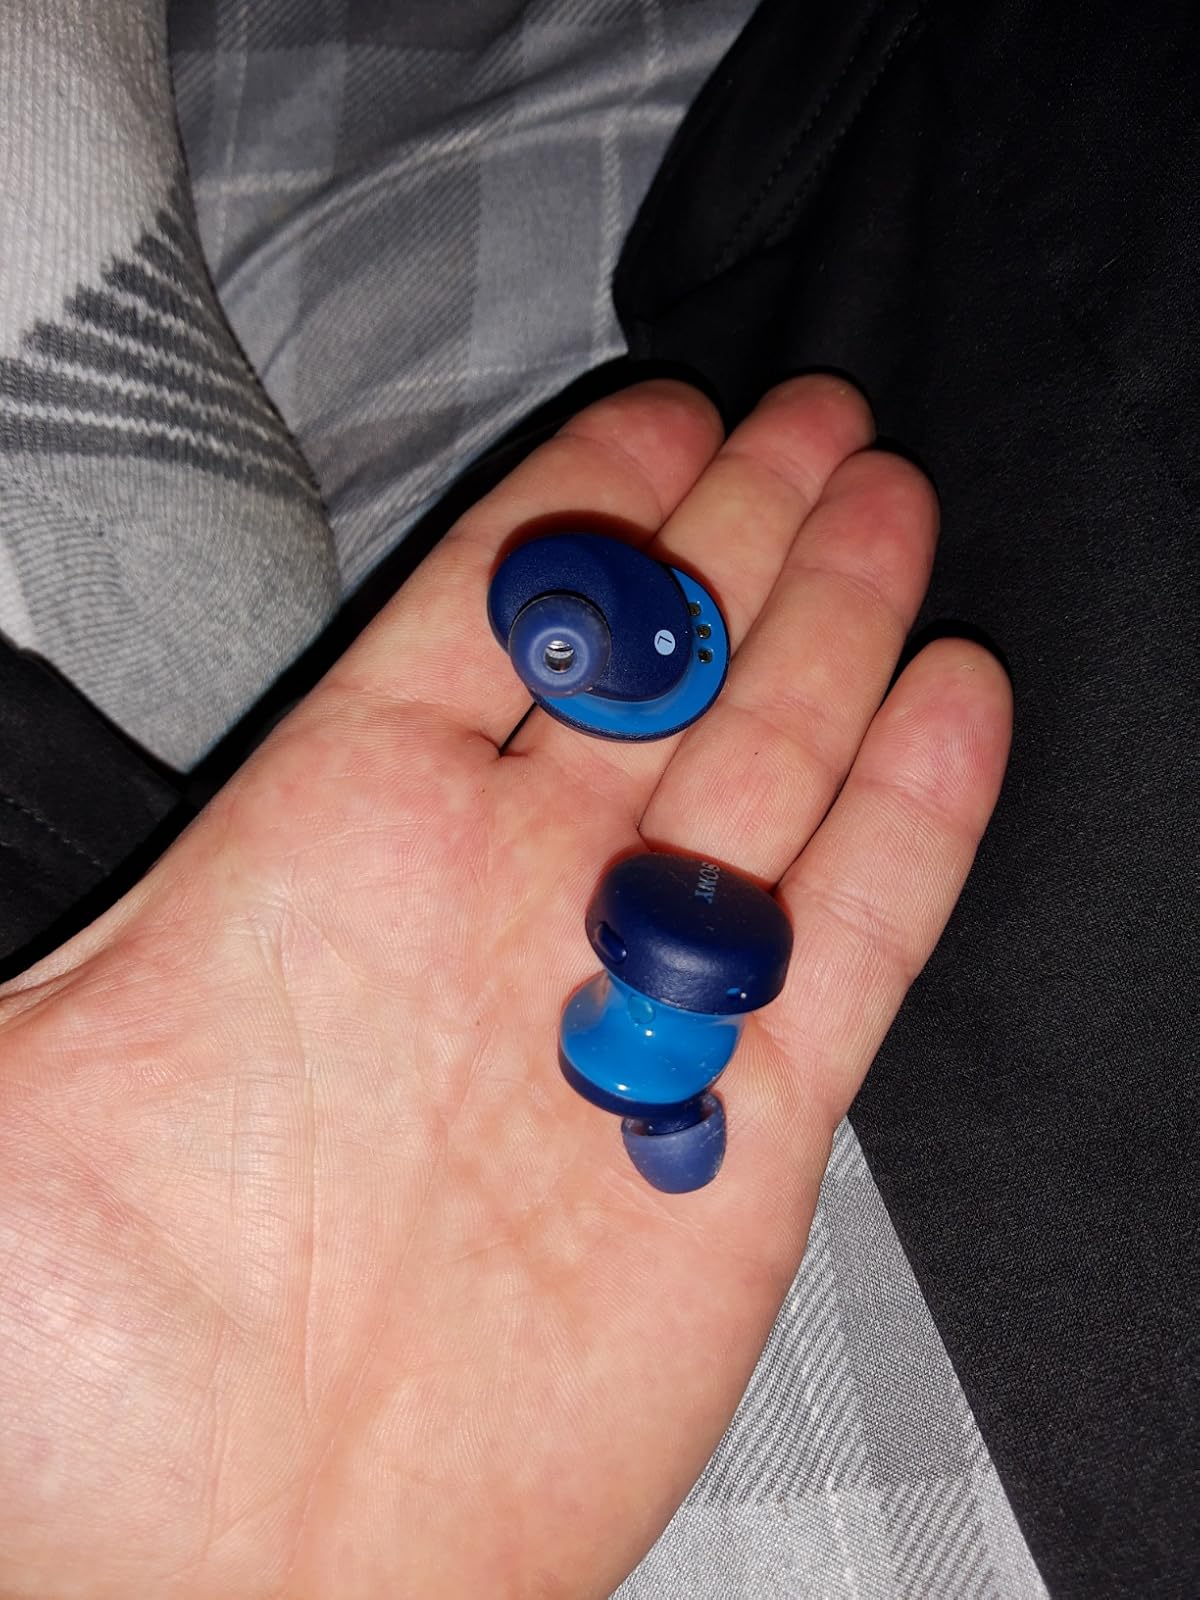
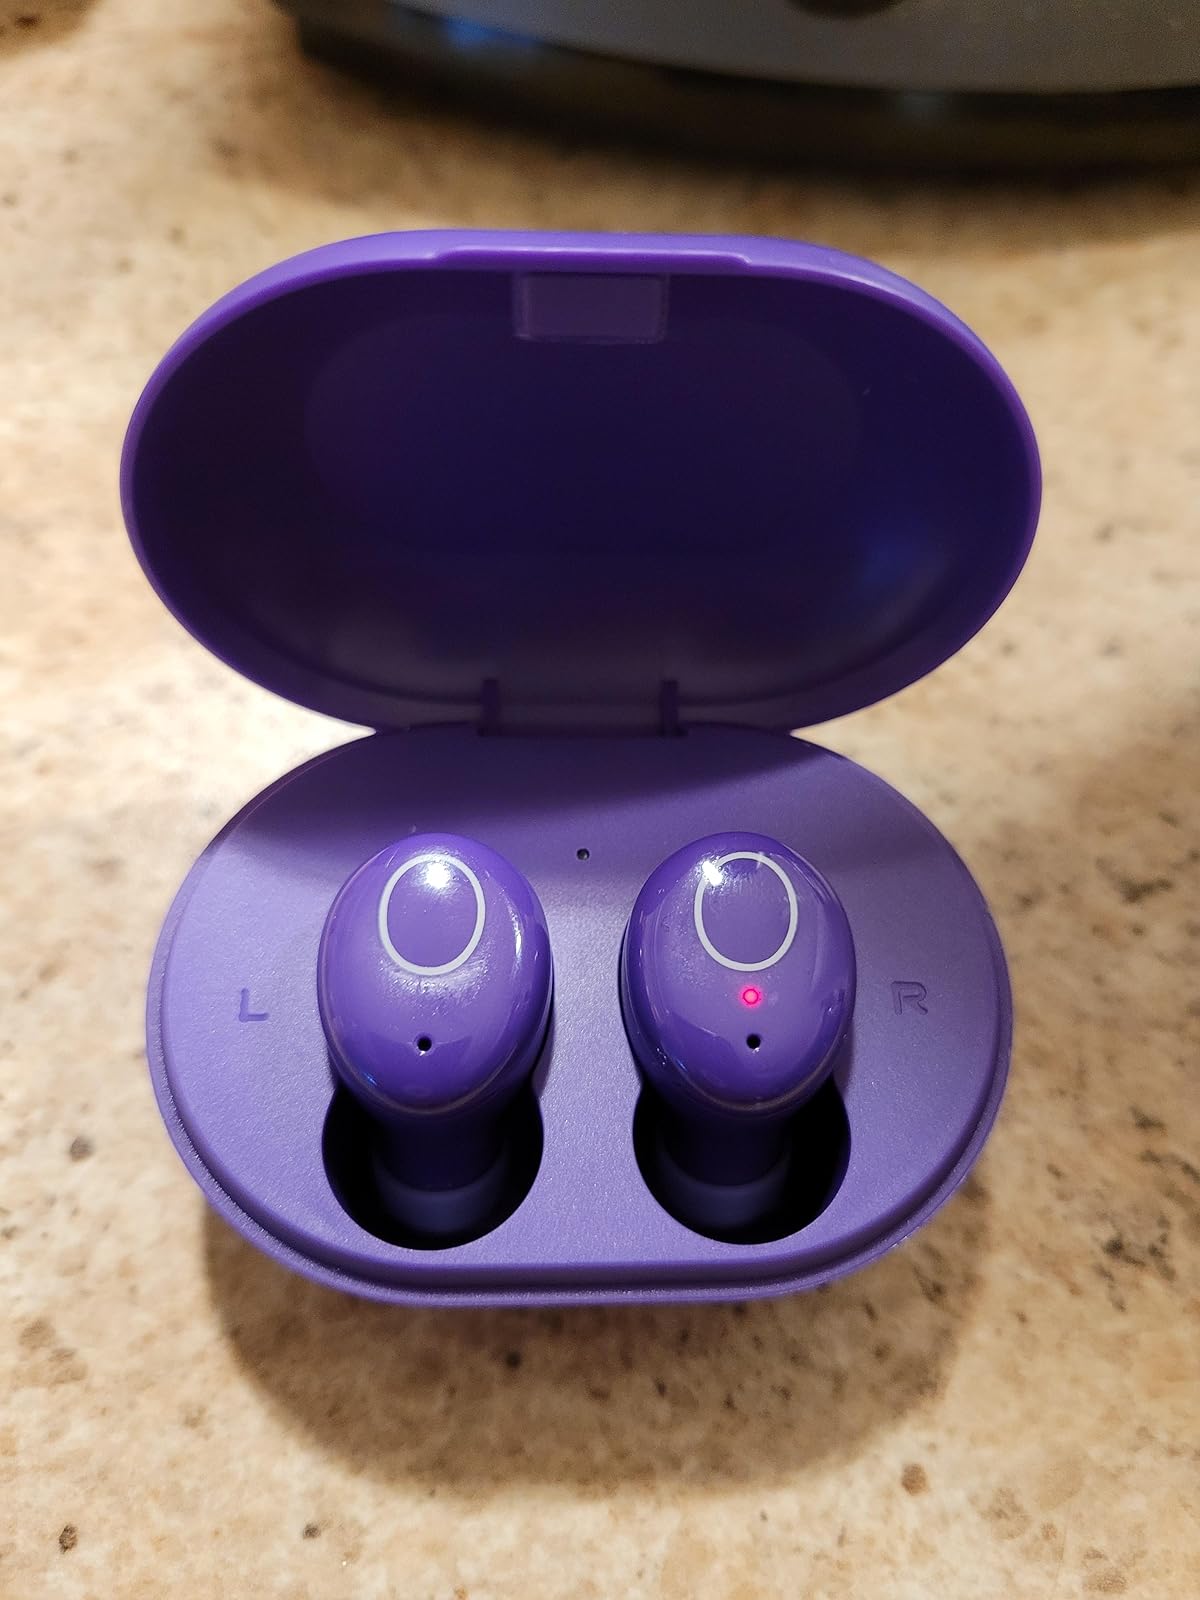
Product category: earbuds
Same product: no